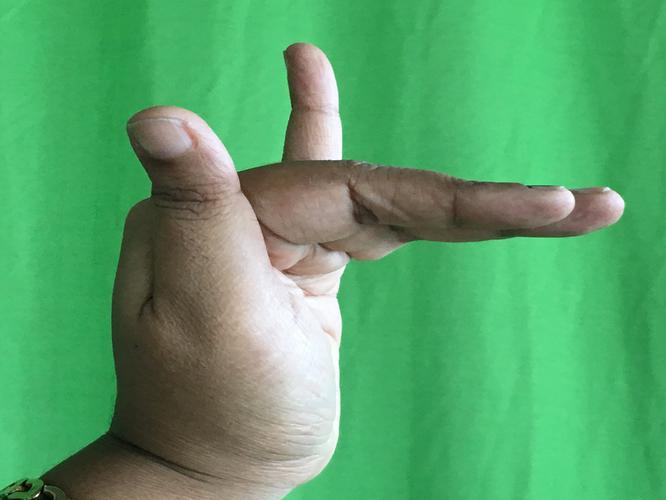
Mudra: Mrigasirsha
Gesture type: single_hand